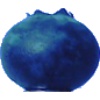
Label: huckleberry